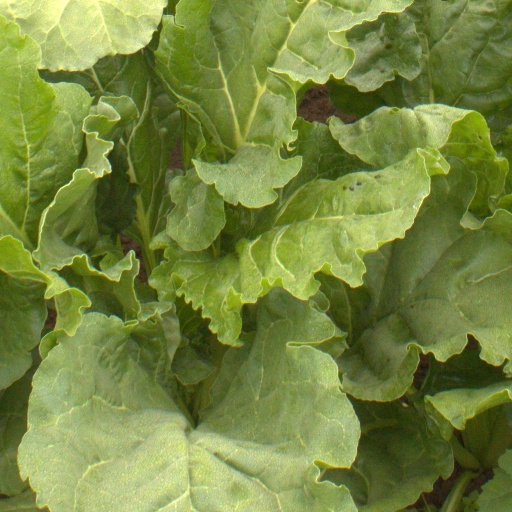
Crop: sugar beet